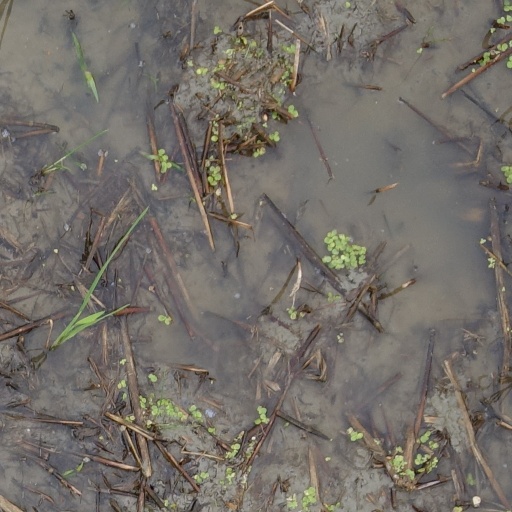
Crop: rice